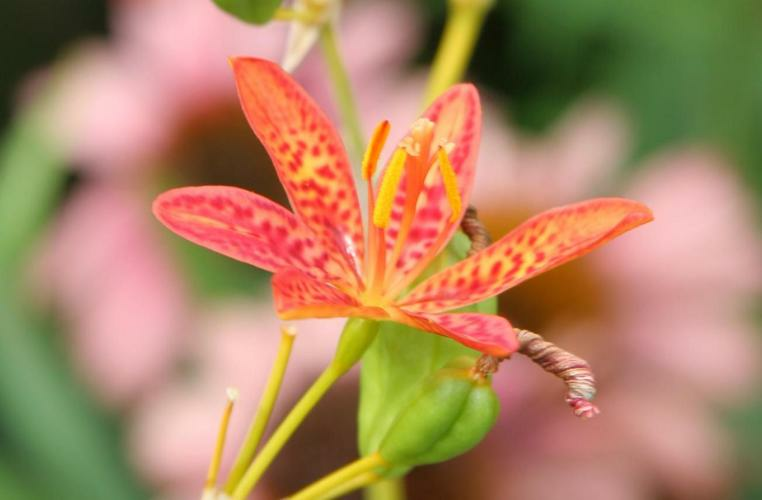
Flower: blackberry lily